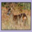
Label: deer